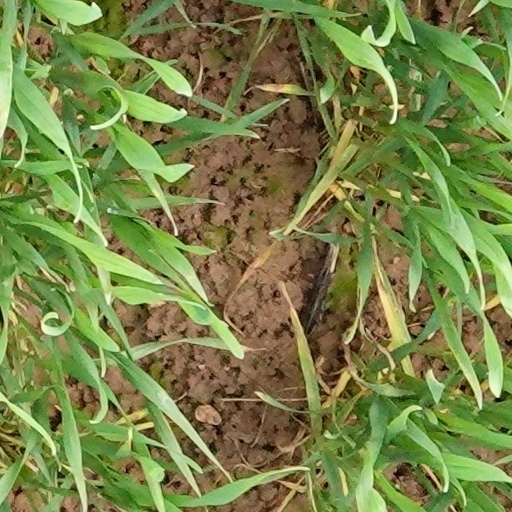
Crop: wheat